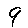
Label: 9